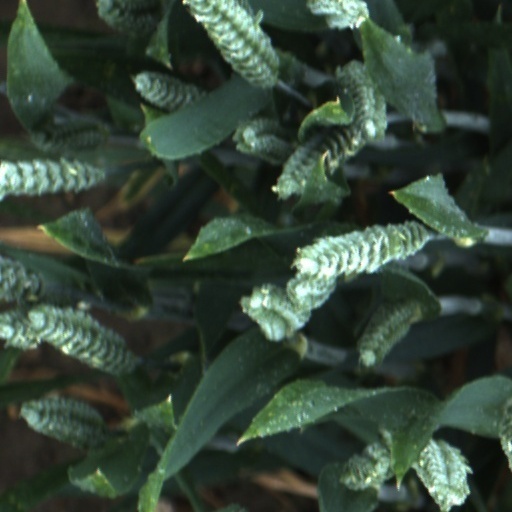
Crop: wheat